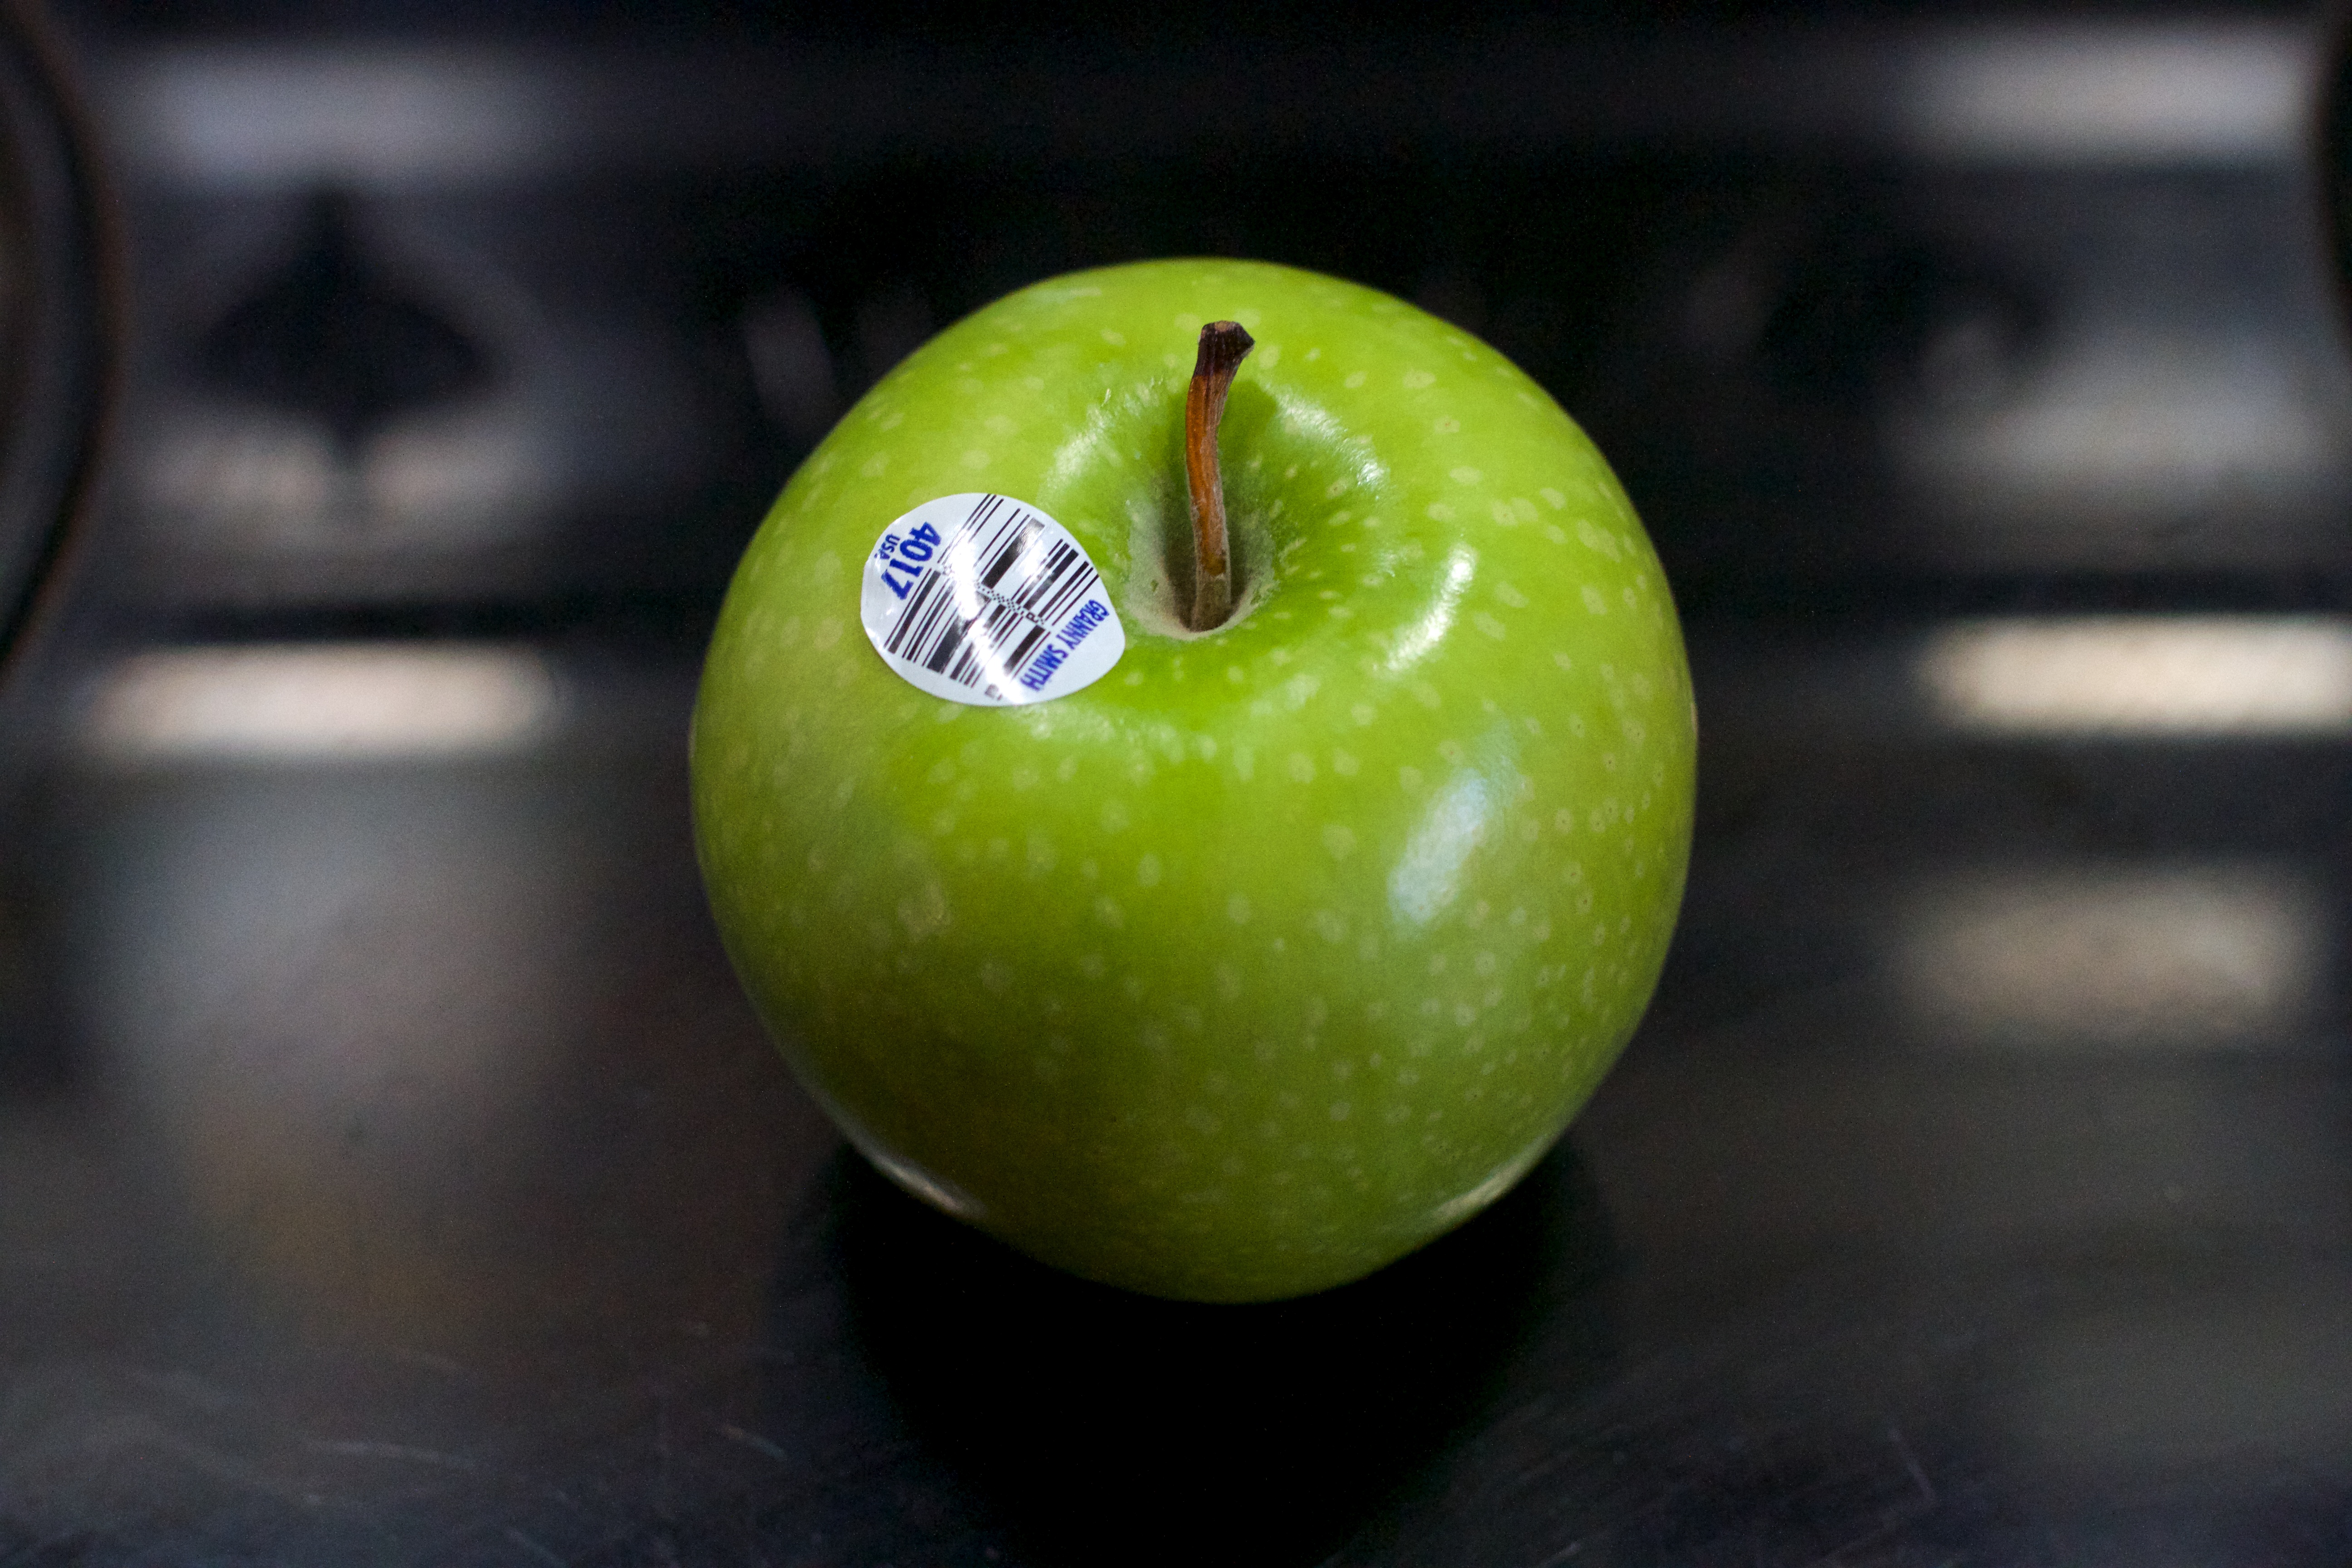
apple, plant, fruit, flower, food, green, produce, liqueur, 2015365, macro photography, flowering plant, rose family, still life photography, granny smith, land plant, manzana verde